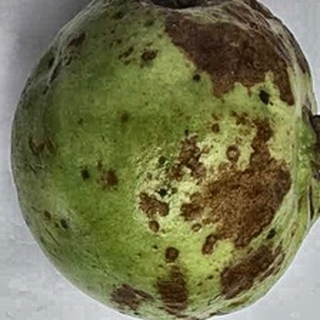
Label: guava_anthracnose